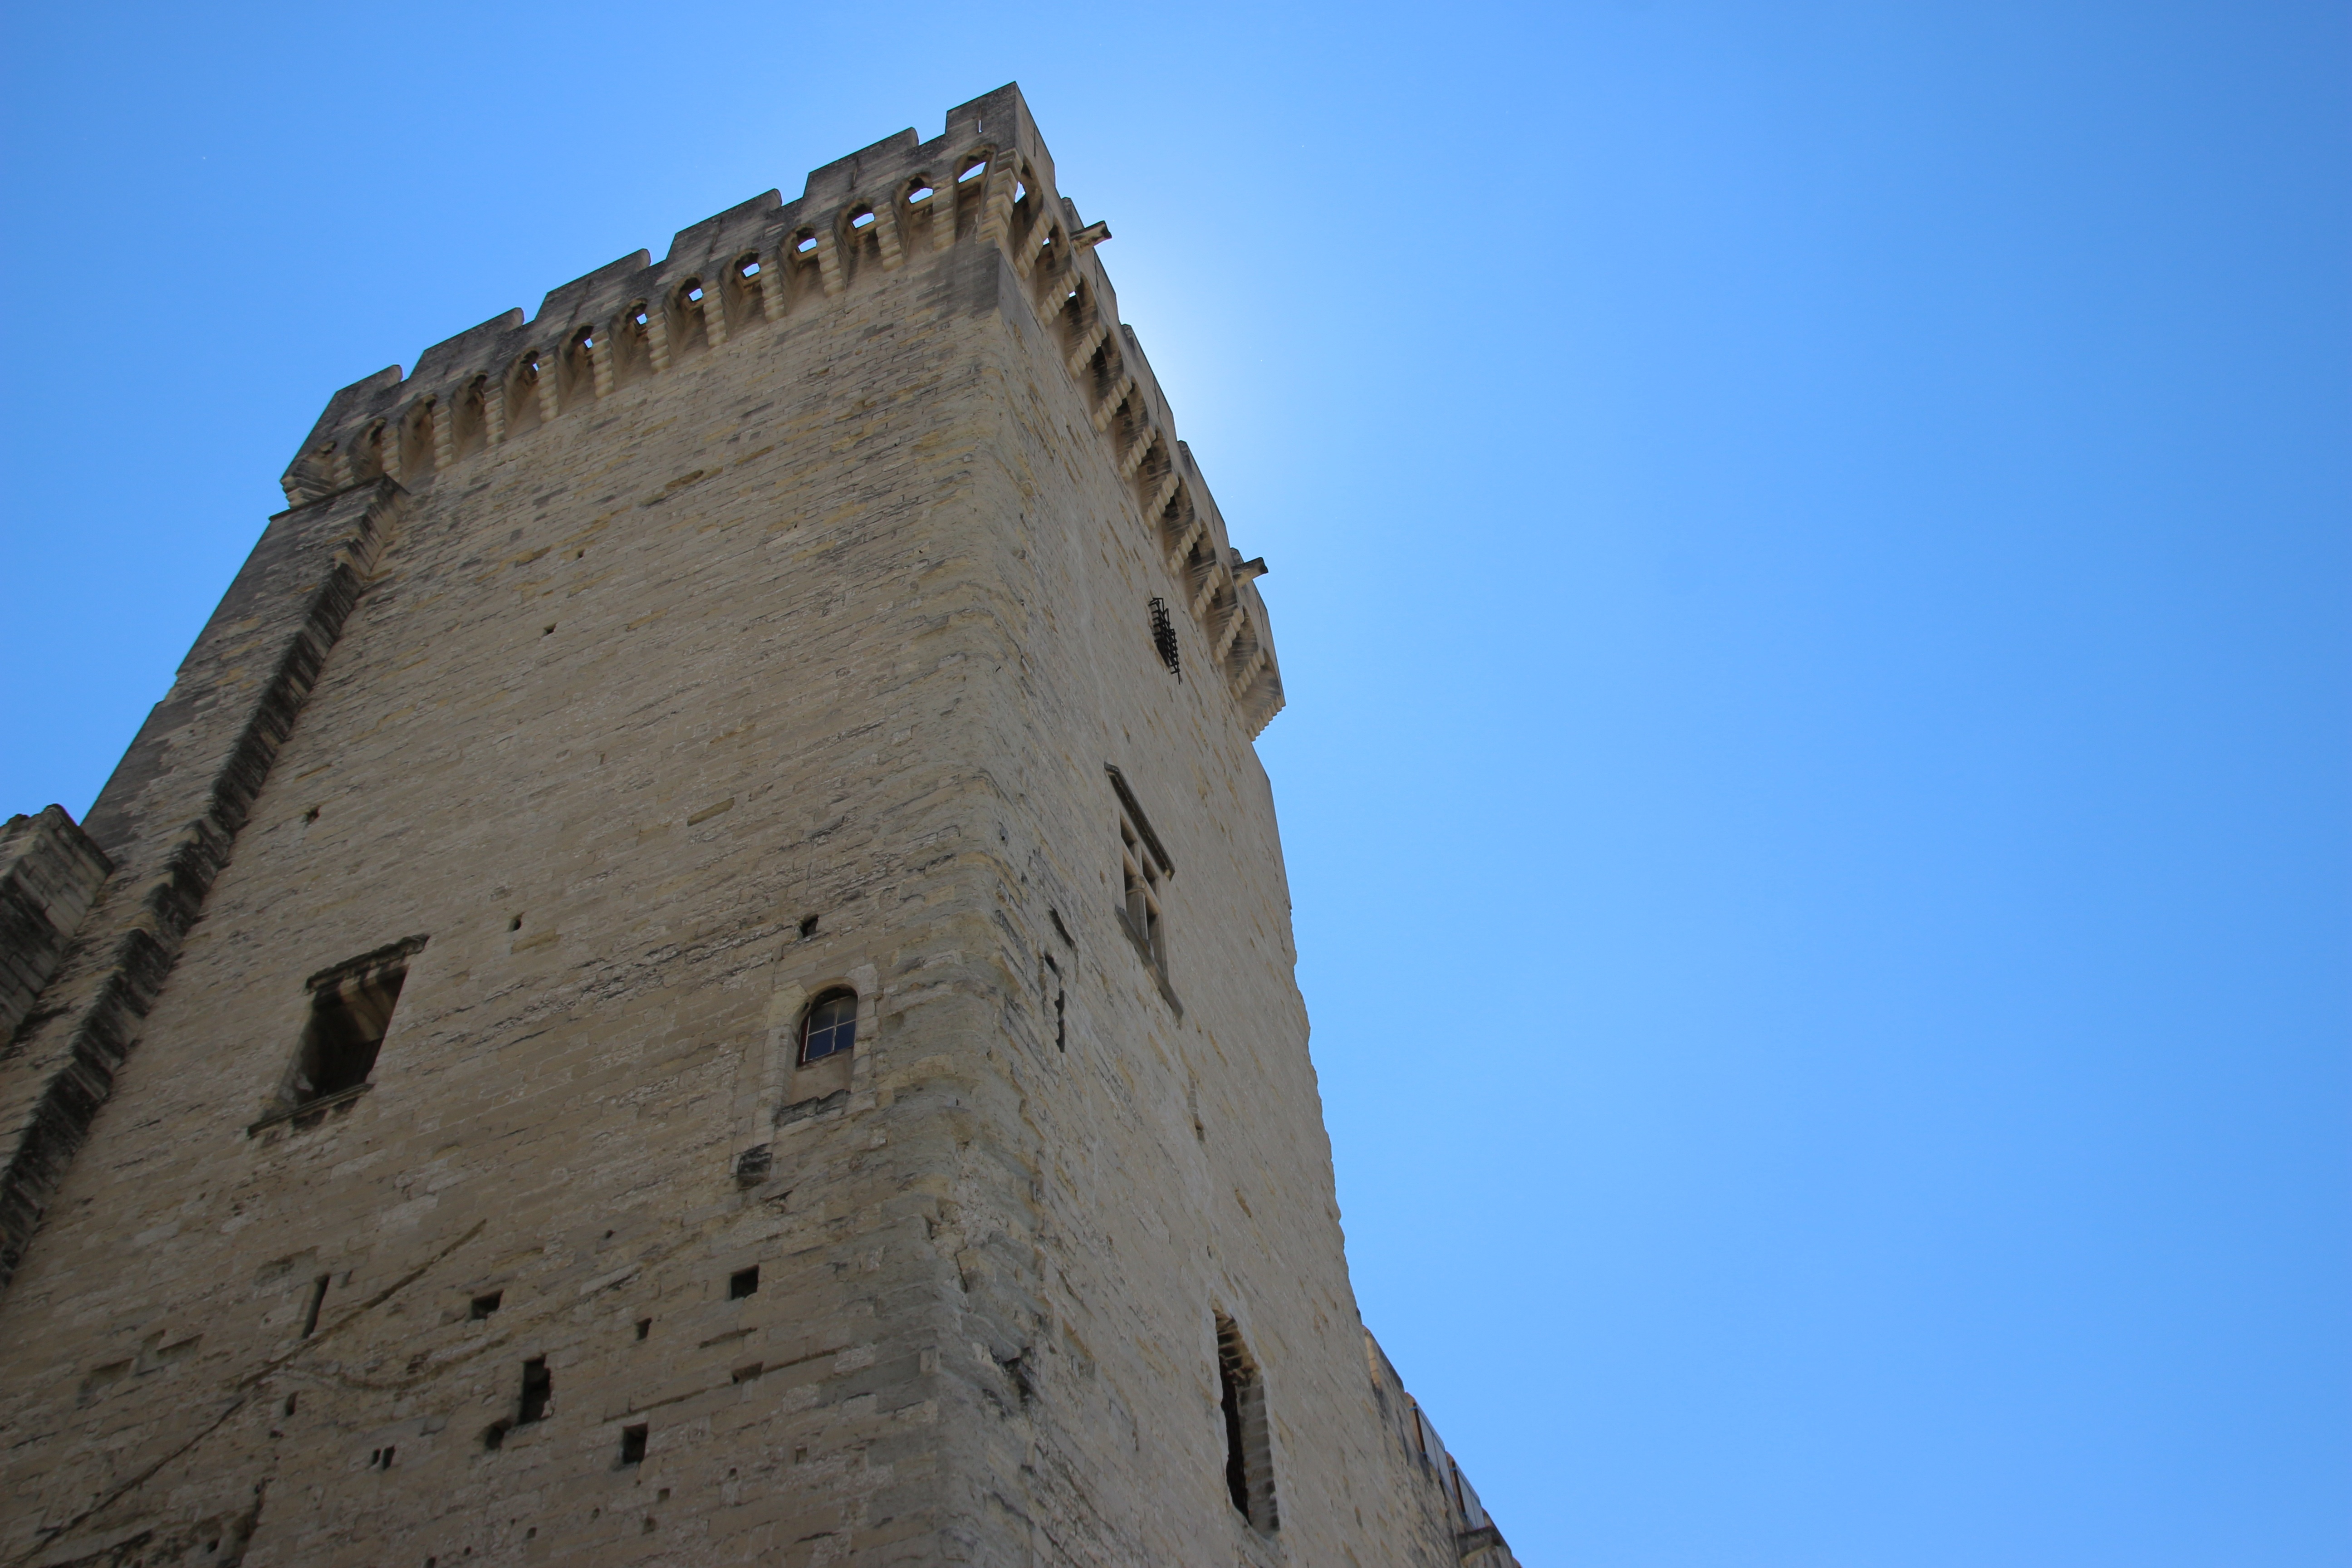
architecture, sky, building, monument, france, tower, castle, landmark, fortification, bell tower, places of interest, temple, ruins, pope, tourist attraction, avignon, imposing, south of france, battlements, palais des papes, ancient history